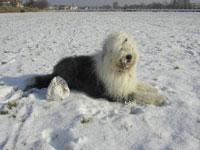
Old_English_sheepdog